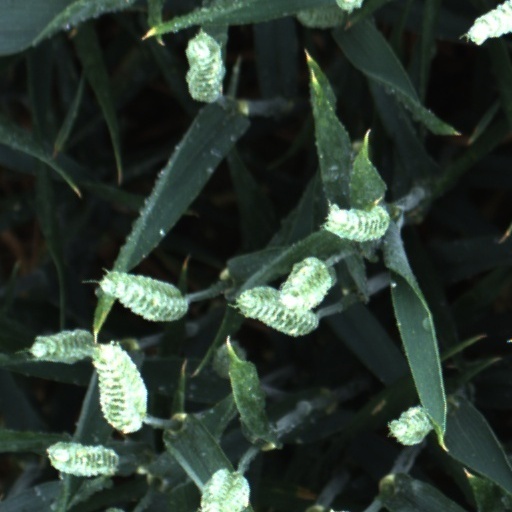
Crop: wheat